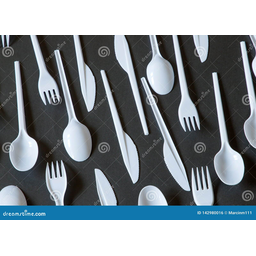
Label: plastic